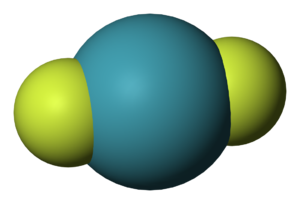
En chimie, une géométrie moléculaire plane carrée ou plan-carré est la géométrie des molécules où un atome central, noté A, est lié à quatre atomes, groupes d'atomes ou ligands, notés X, aux sommets d'un carré plan. Elle se rencontre en particulier pour les atomes centraux liés à quatre substituants mais possédant aussi deux doublets non-liants, notés E, qui viennent se placer de part et d'autre du plan. Cette configuration est notée AX₄E₂ selon la théorie VSEPR.